Water management in Greater Damascus

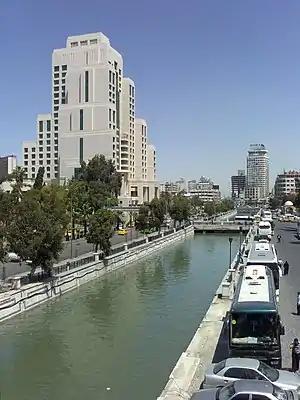
One of the rare periods the Barada river is high, seen here next to the Four Seasons hotel in downtown Damascus

The remaining winter flow of the Barada river is not used for drinking water supply in Damascus. However, it plays an important recreational role for the numerous restaurants along its upper course. It also aliments the Ghouta oasis. When it leaves the Barada gorge and enters the plain of Damascus the Barada river splits into five branches. The two Northern branches flow along the foot of the Qasium mountain towards the East. The central branches, including the Barada proper, flow through the city center alongside the old city into the heart of the Ghouta. The southernmost branch takes a turn to the West before entering the city, and flows into what is called the Western Ghouta. Historically, much of the summer base flow of these rivers derived from the Fijeh and Barada springs. However, since the springs have been captured the river carries fresh water only during the winter and spring. Downstream of Damascus, it also carries more or less diluted wastewater that is being indirectly reused for irrigation in the Ghouta. Some winter flows also end up in the intermittent Lake Al-Utaybah, the lowest point of the closed Barada basin where the water infiltrates or evaporates.